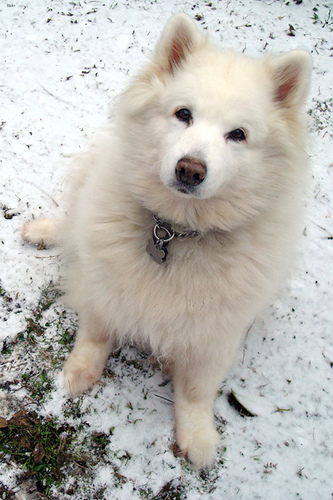
Animal: dog
Breed: samoyed